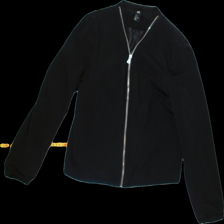
View: front
Type: Jacker
Category: Ladies
Brand: H&M
Colors: Black
Material: 100% polyester
Cut: V-collar
Size: 34
Trend: No trend
Stains: Yes
Damage: 1
Price range: <50
Recommended usage: Export